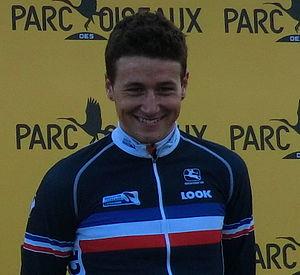
Podiums de la seconde étape du Tour de l'Avenir 2013 à Saint-Vulbas. Français